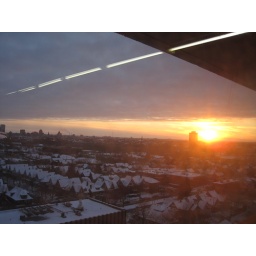
look out the window in office